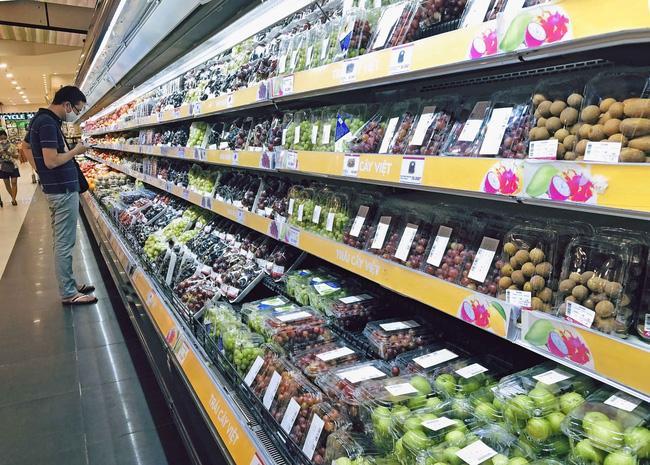
có nhiều mặt hàng rau củ quả ở trước mặt của nam thanh niên